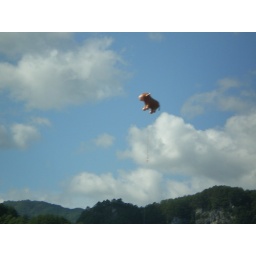
A random cow balloon flying in a small town we drove through.